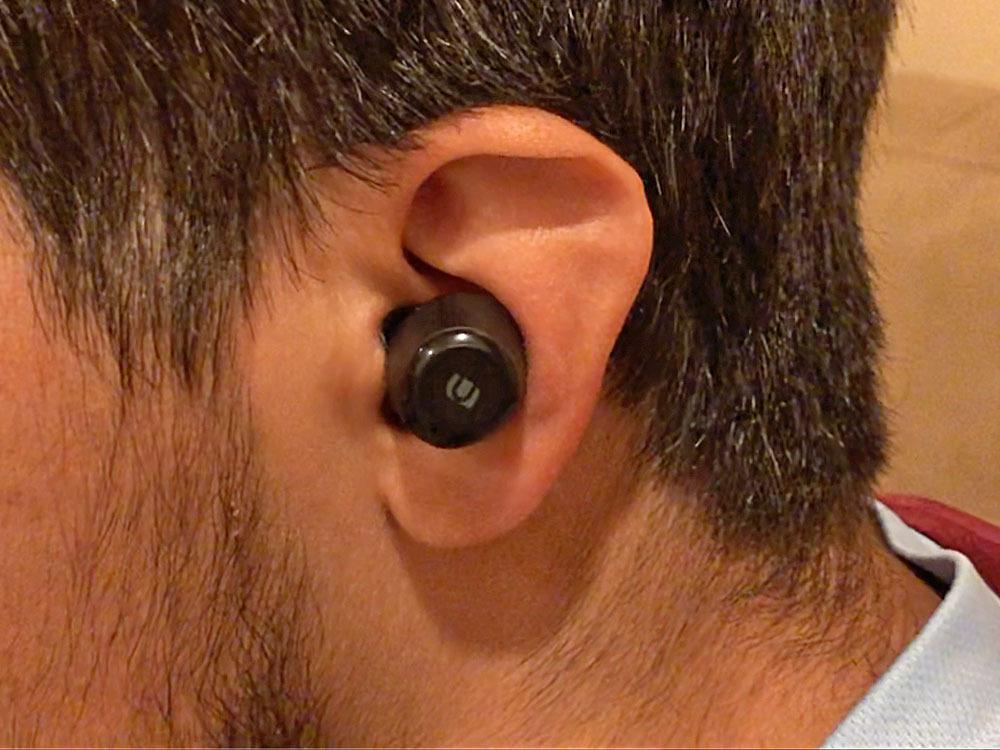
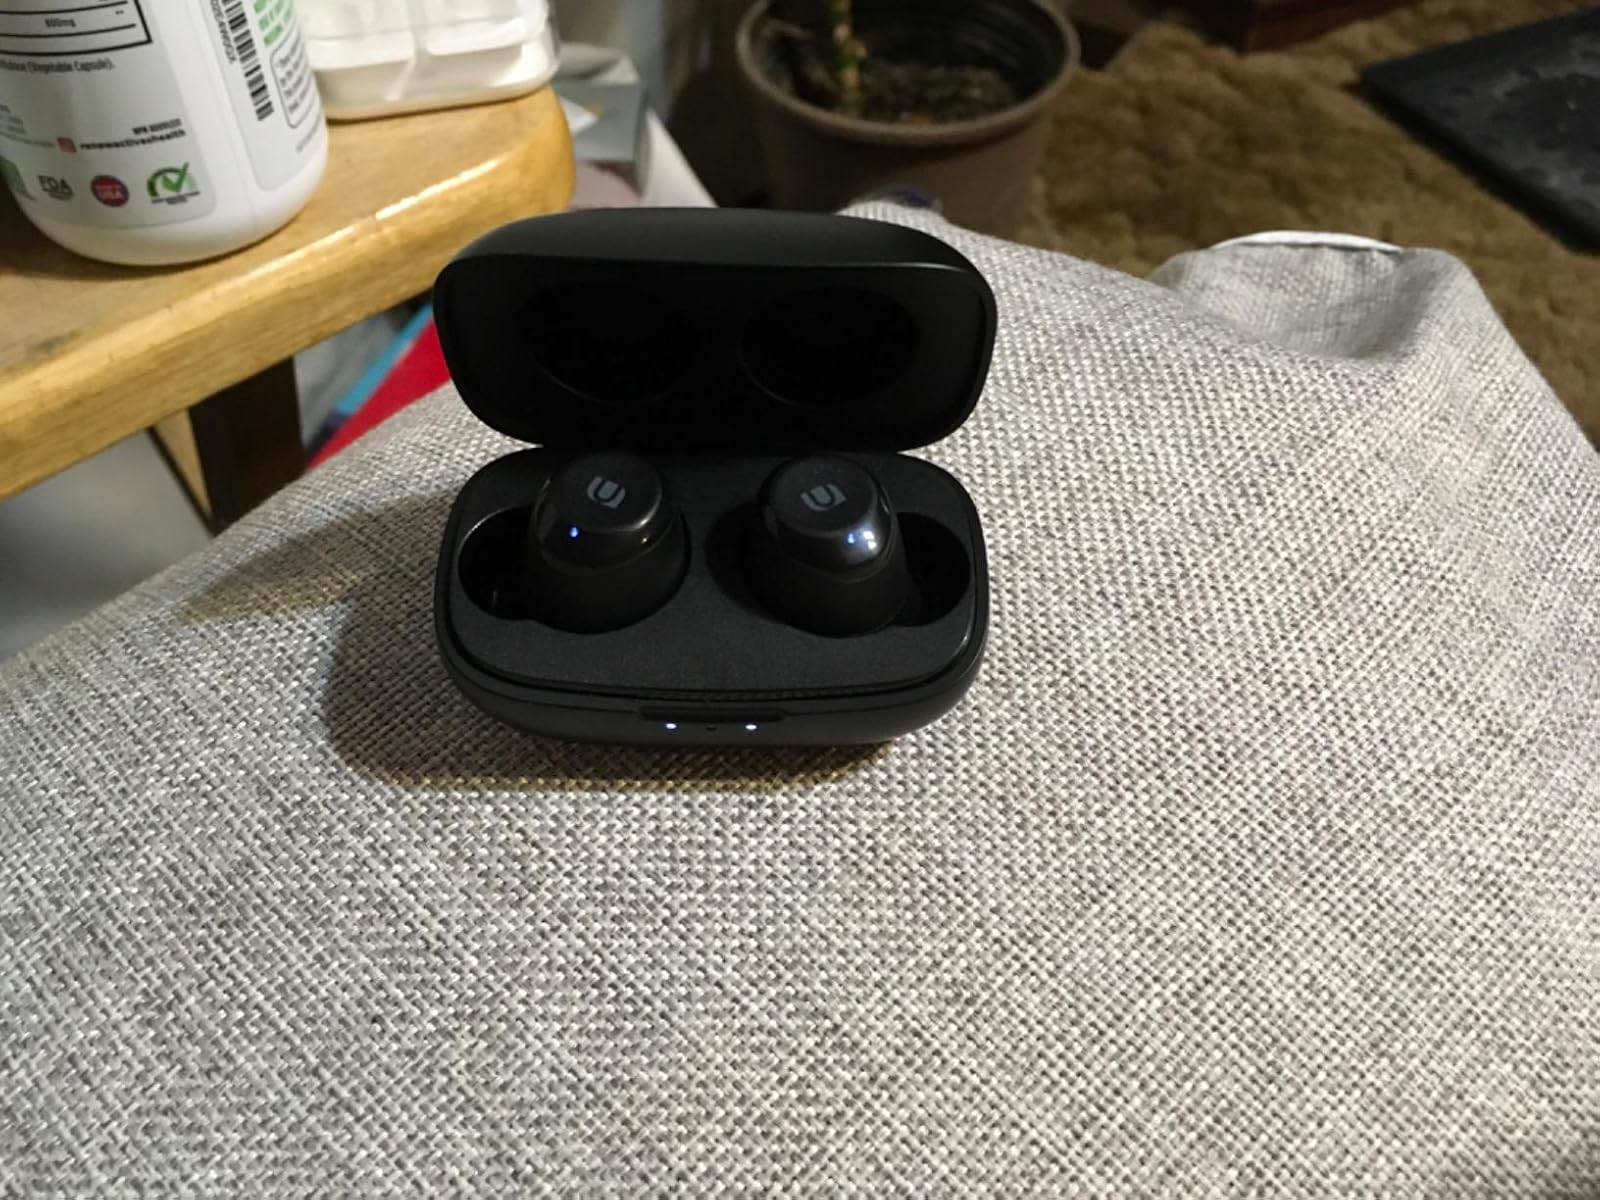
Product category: earbuds
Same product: yes